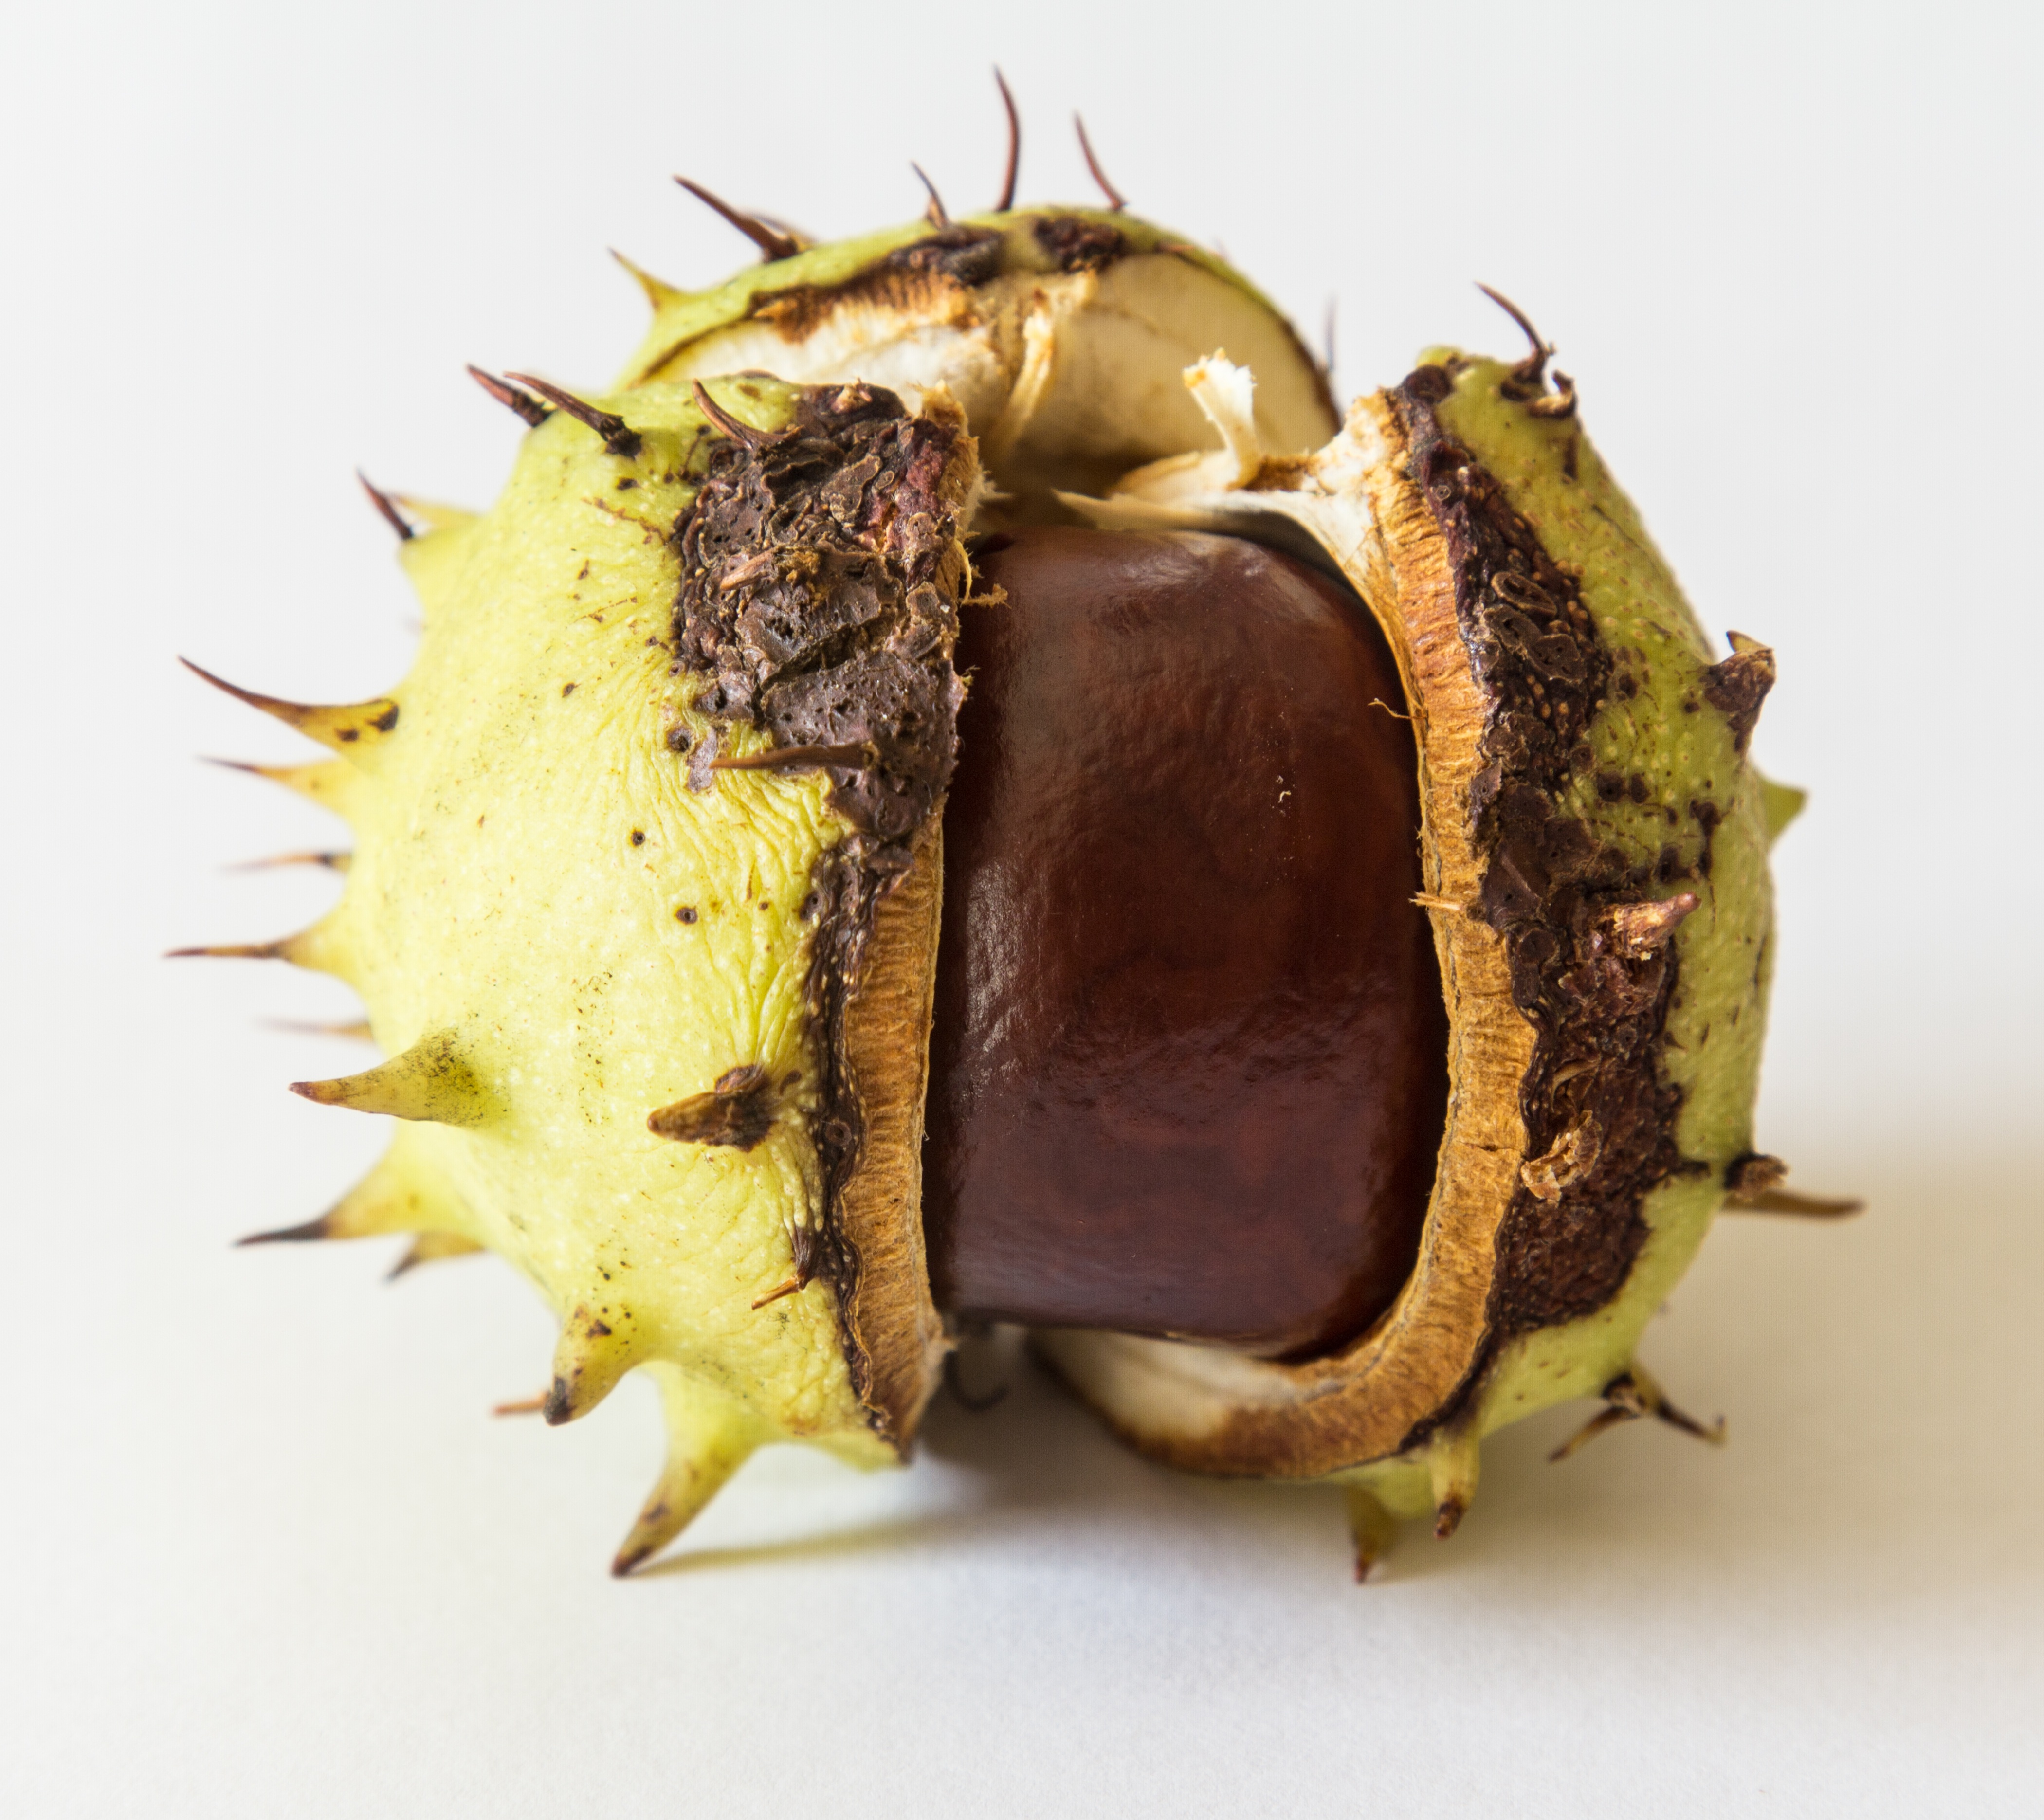
prickly, plant, fruit, food, produce, autumn, brown, shell, coconut, fruits, tree fruit, chestnut, macro photography, chestnut fruit, flowering plant, autumn fruits, pieksig, land plant, nuts seeds